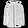
Label: Coat